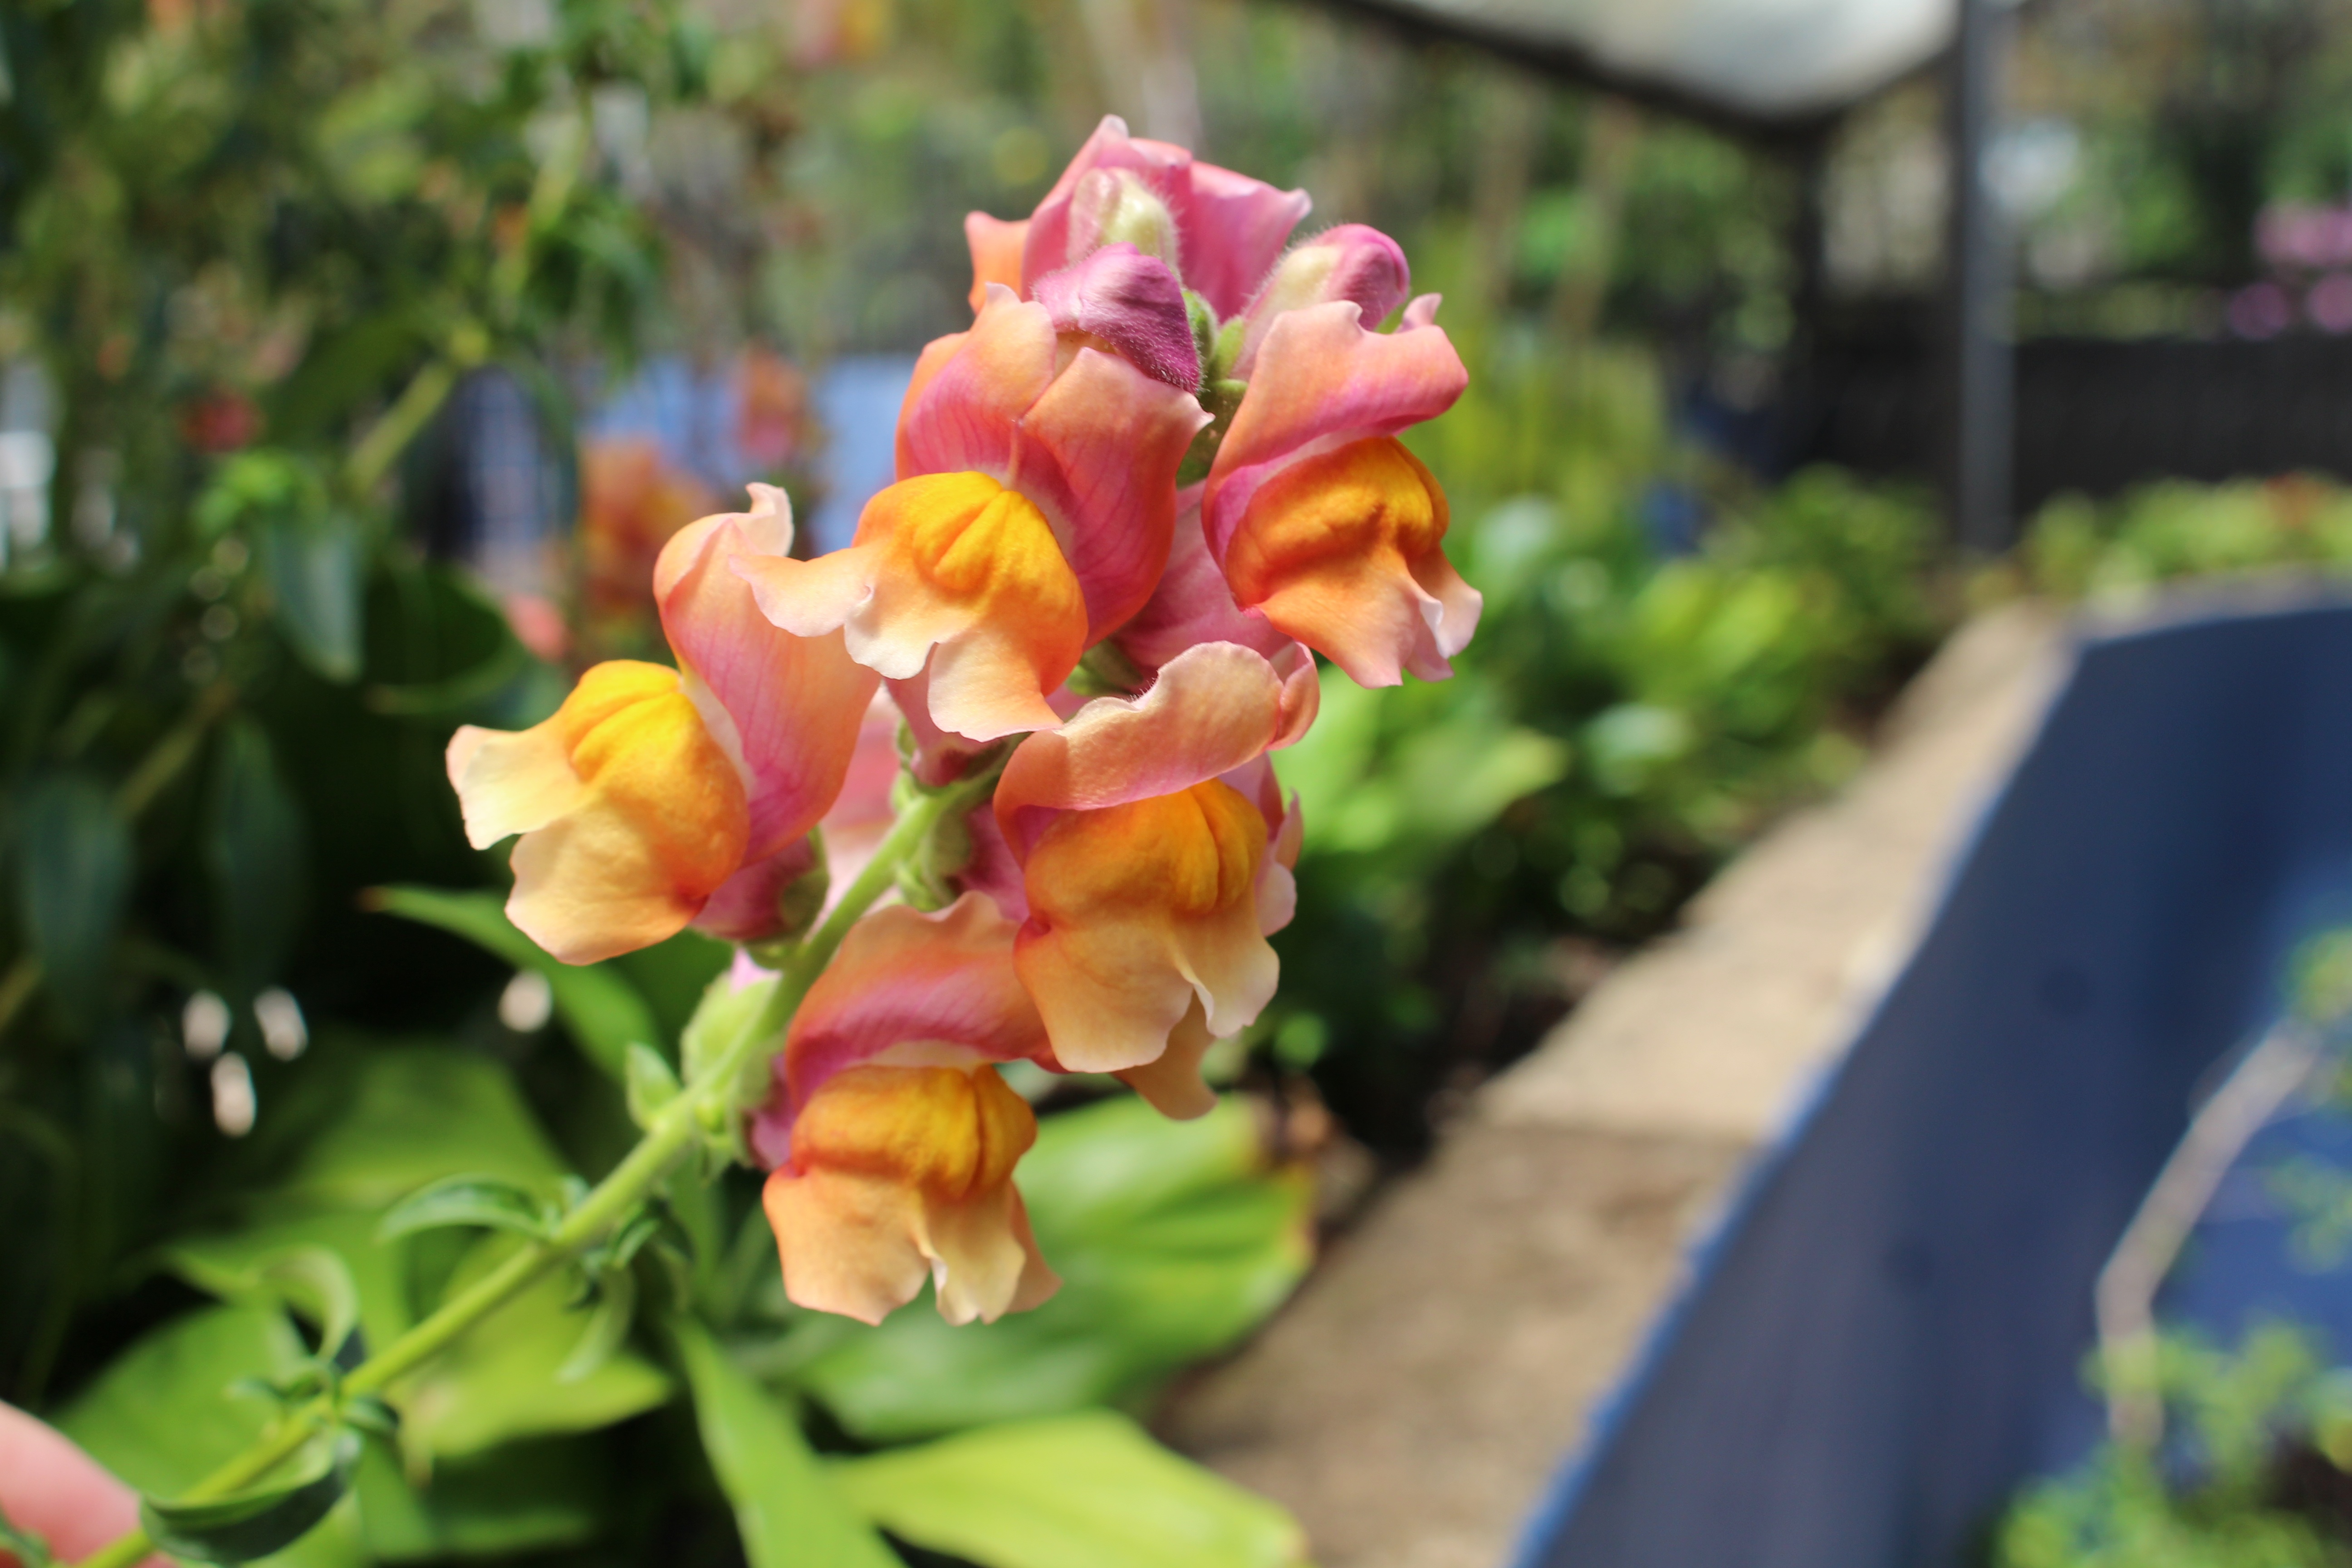
plant, flower, botany, garden, flora, leaves, colors, landscapes, snapdragon, floristry, flowering plant, land plant, canna family